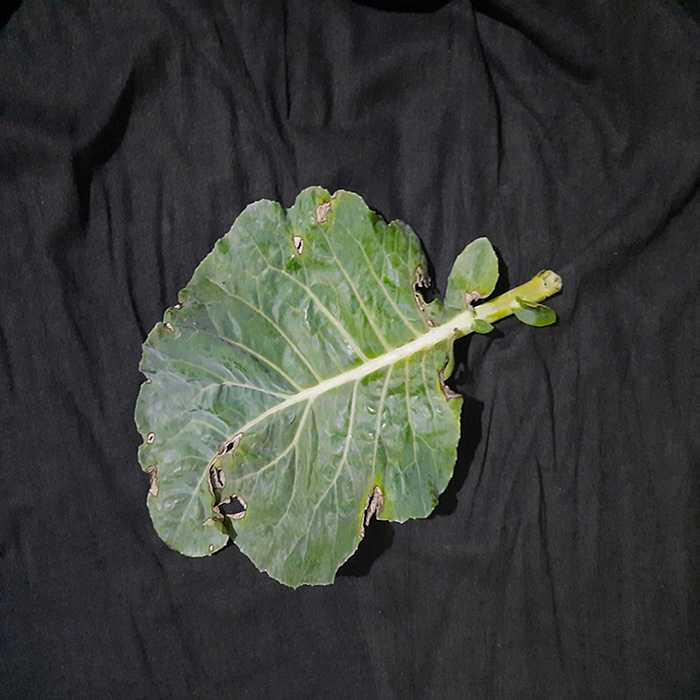
Plant: Cauliflower
Label: Downy mildew